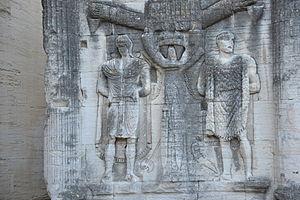
Arc romain de Carpentras dans l'enceinte du Palais de Justice (classement) This building is indexed in the Base Mérimée, a database of architectural heritage maintained by the French Ministry of Culture,
L'arc de Carpentras est un arc monumental romain du Iᵉʳ siècle situé à Carpentras, Vaucluse. Le bâtiment est classé sur la première liste de 1840 des monuments historiques.
La tribu celtique nommée Meminii en latin, en français les Mémines, parfois encore Méminiens ou Mémini dans les écrits érudits du XIXᵉ siècle, est une peuplade celte connue entre Alpes et couloir rhodanien. Ces Ménines faisaient plus particulièrement partie des peuples gaulois, de la confédération cavare, installée entre Rhône et Durance jusqu'aux premiers contreforts des Préalpes.